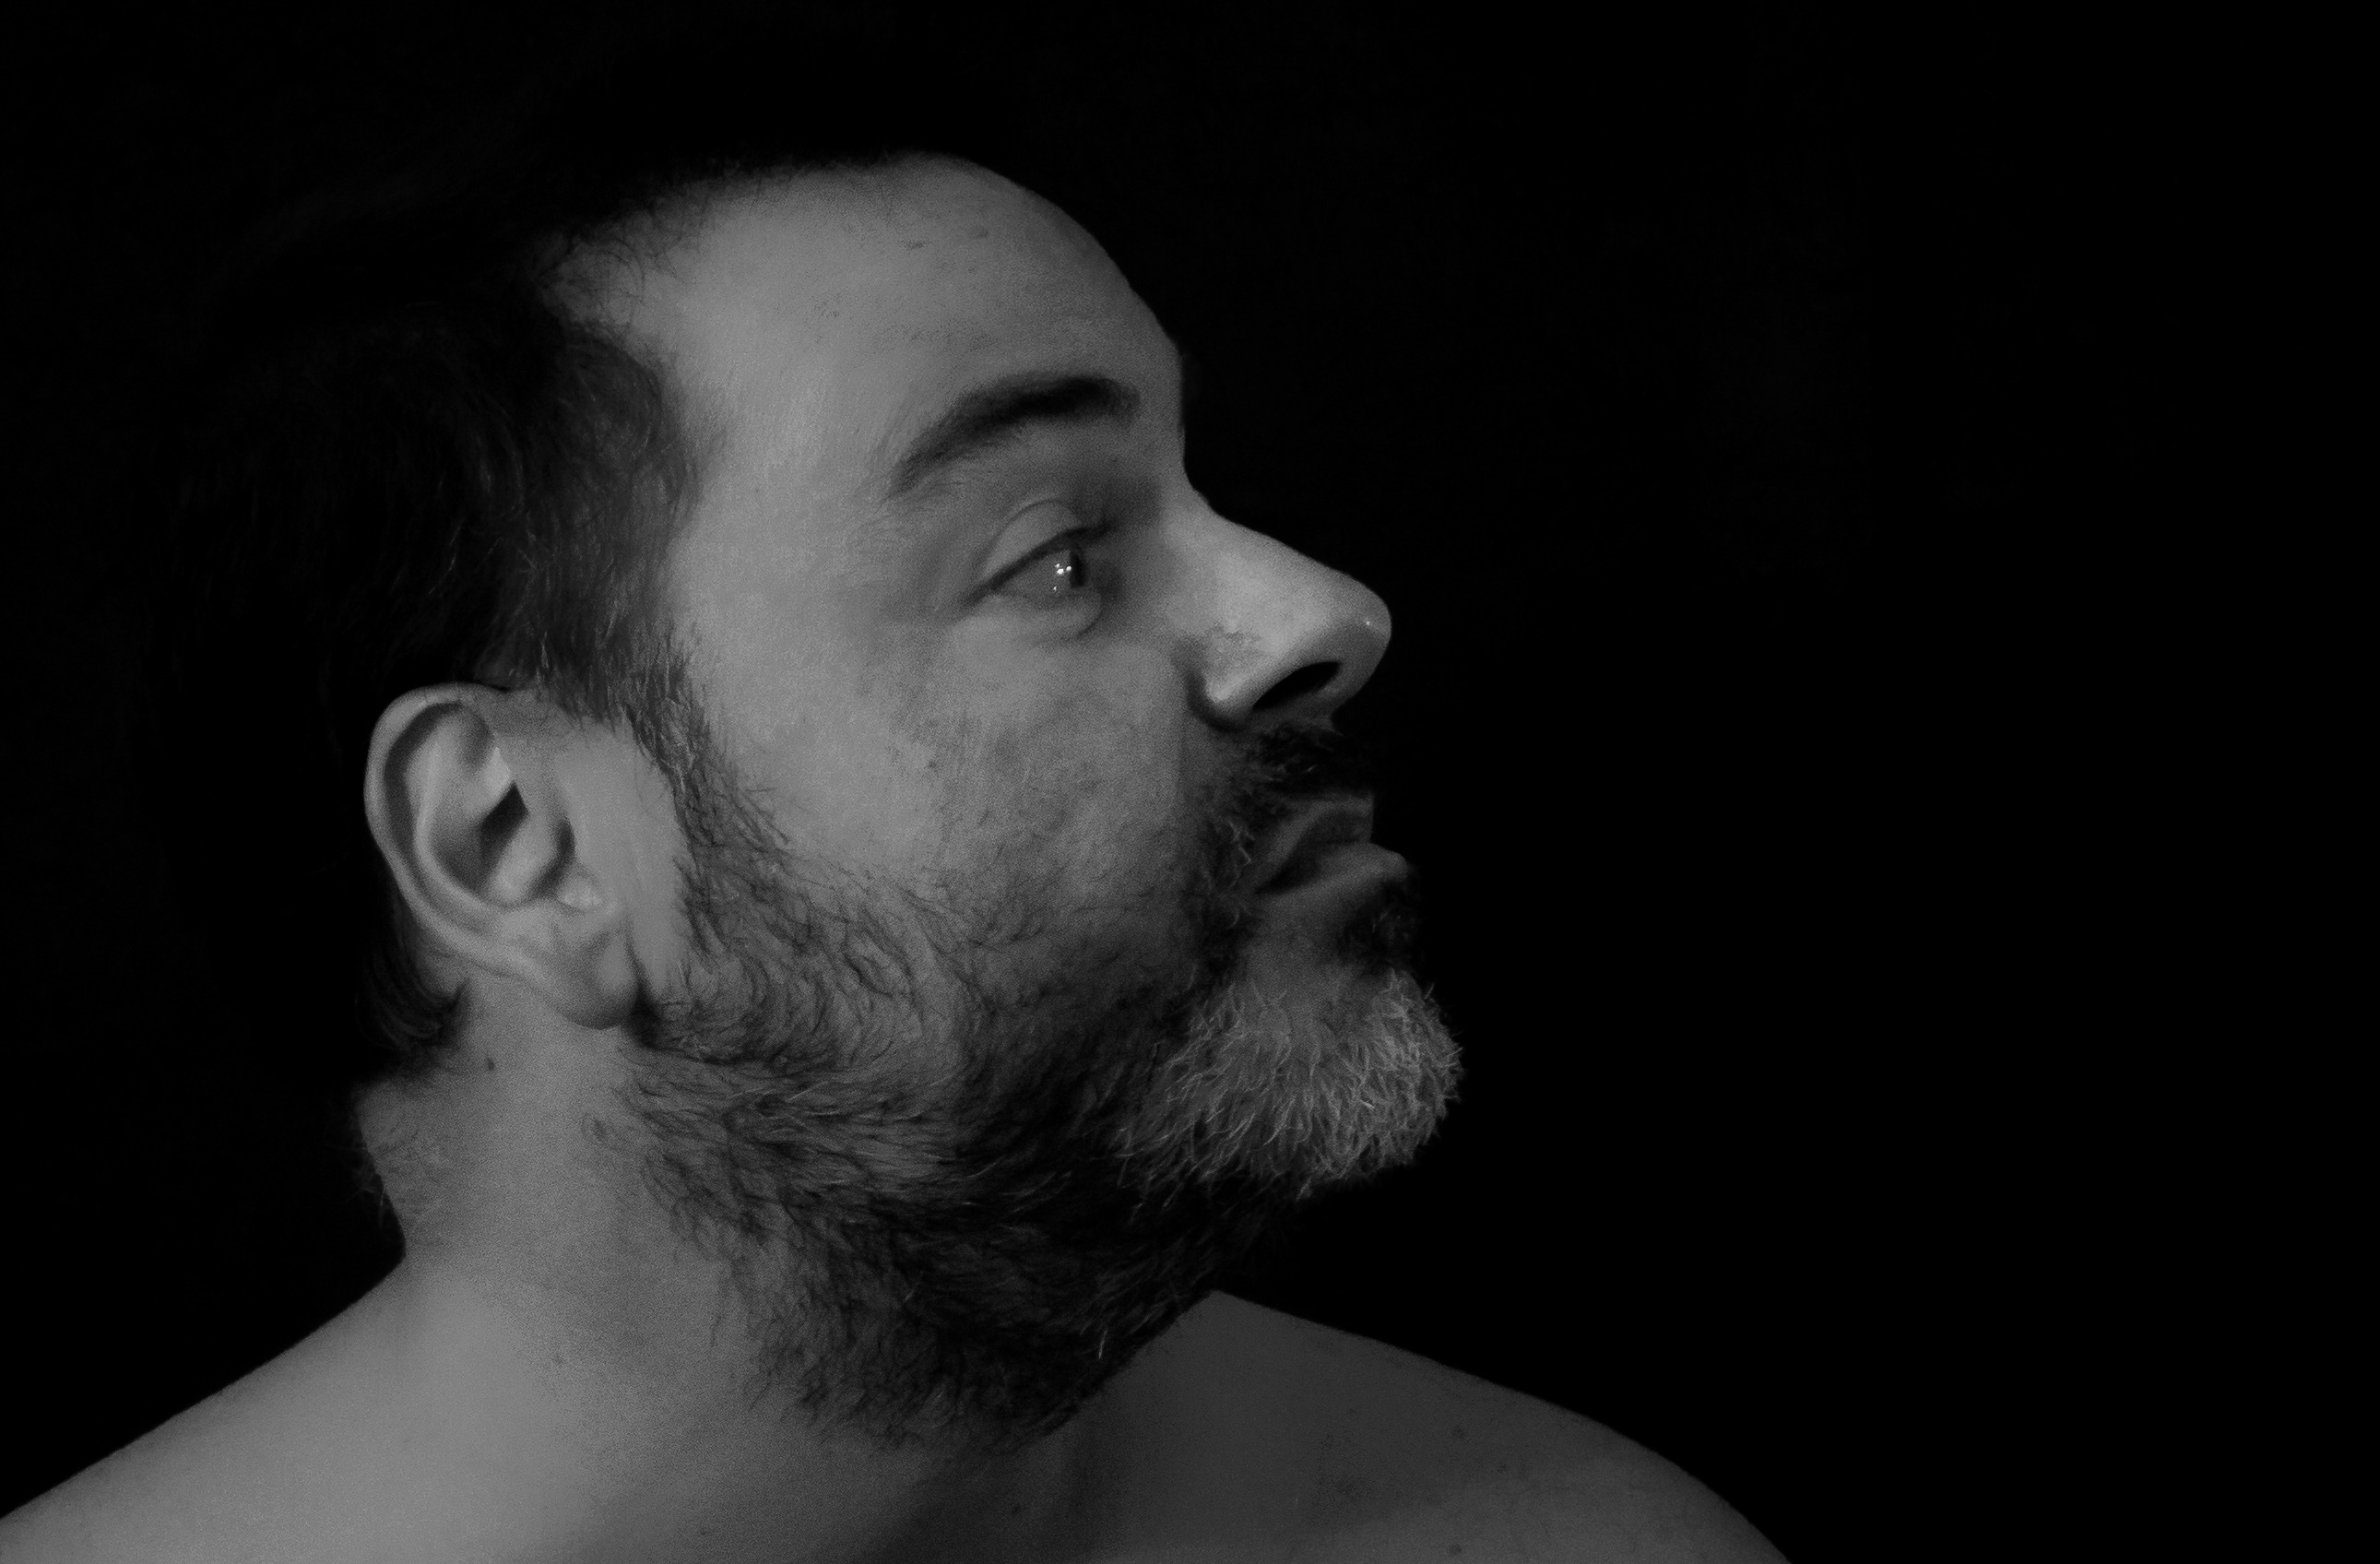
man, person, black and white, hair, white, photography, male, portrait, darkness, black, monochrome, hairstyle, beard, face, nose, head, moustache, character, monochrome photography, facial hair